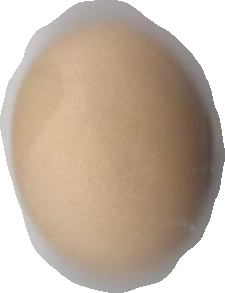
Variety: Anjasmoro